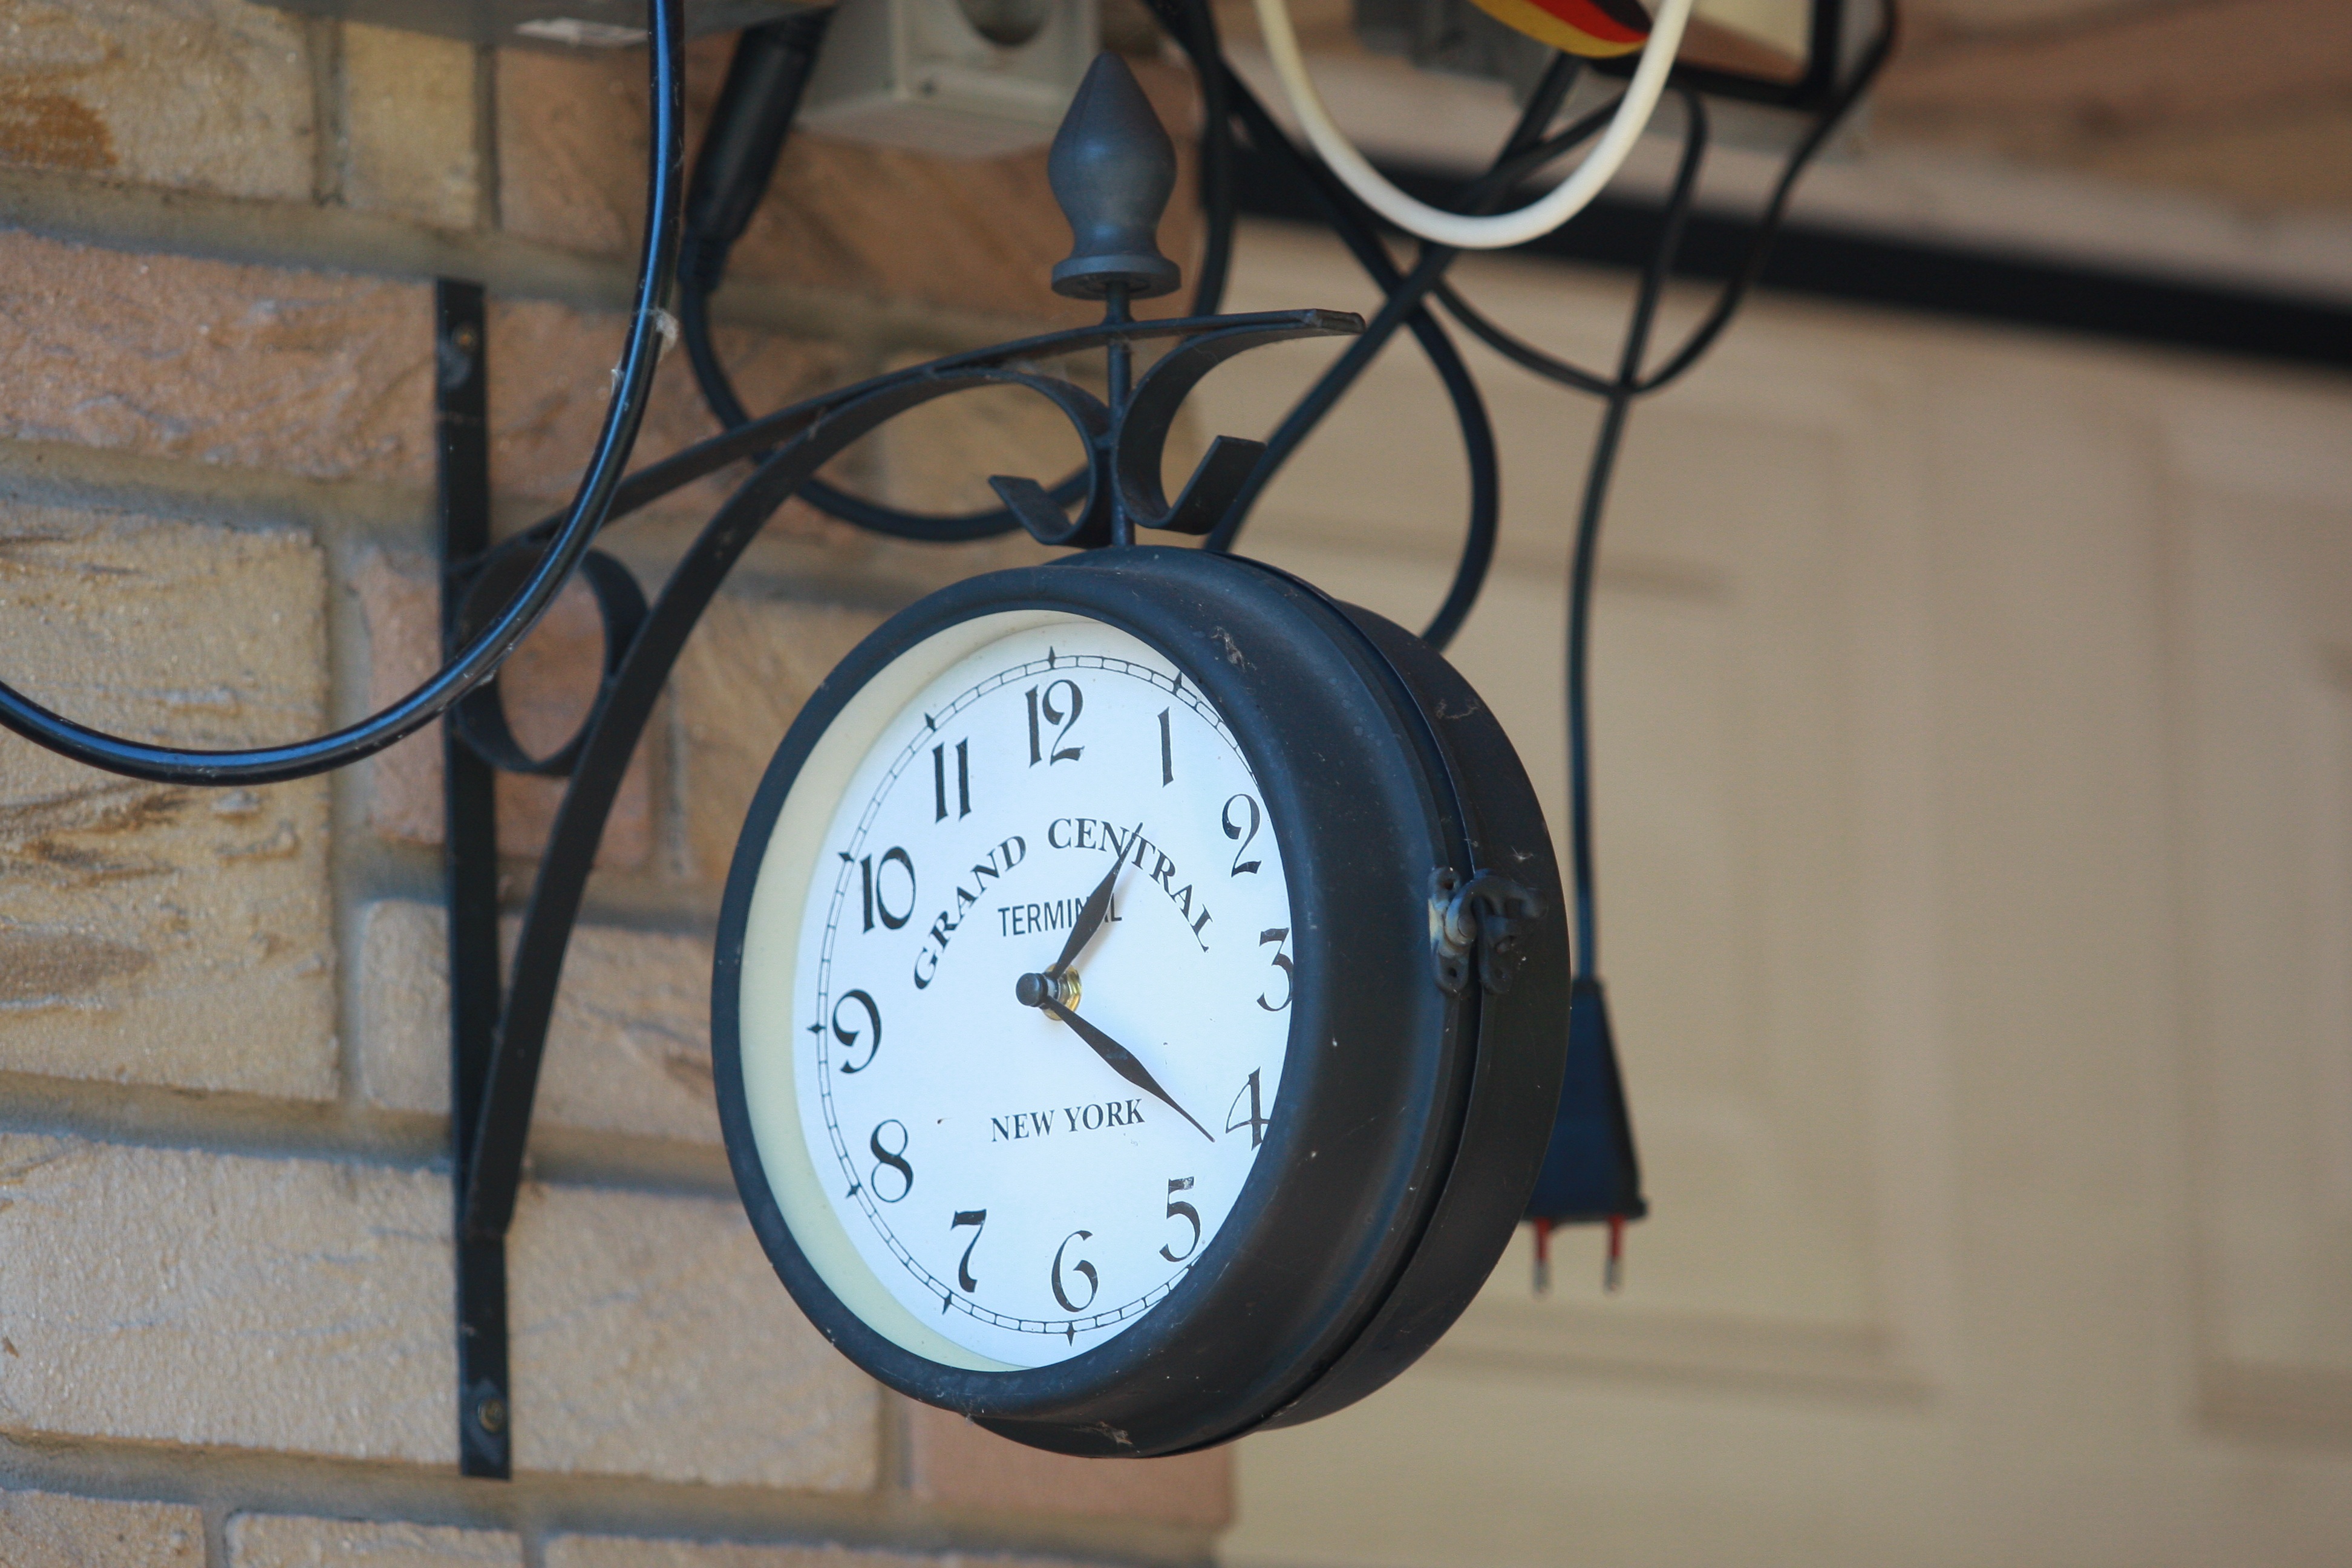
hand, wheel, clock, time, gauge, lighting, dial, product, nostalgic, central station, station clock